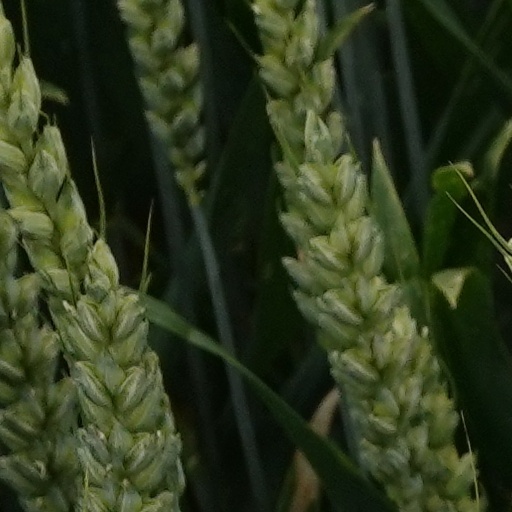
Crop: wheat